Tomales Bay

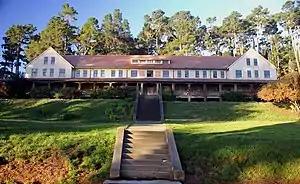
Marconi Conference Center

The Marconi State Historical Park (formerly Marconi Conference Center State Historic Park) preserves a small hotel built in 1913 by Guglielmo Marconi to house personnel who staffed his transpacific radio station nearby. RCA purchased the station from Marconi in 1920, and it closed in 1939, though other nearby radio stations on the Point Reyes Peninsula still operate today. It was purchased and used by the controversial new religious movement Synanon in 1964, and given to the state in 1984 to operate as a conference center.